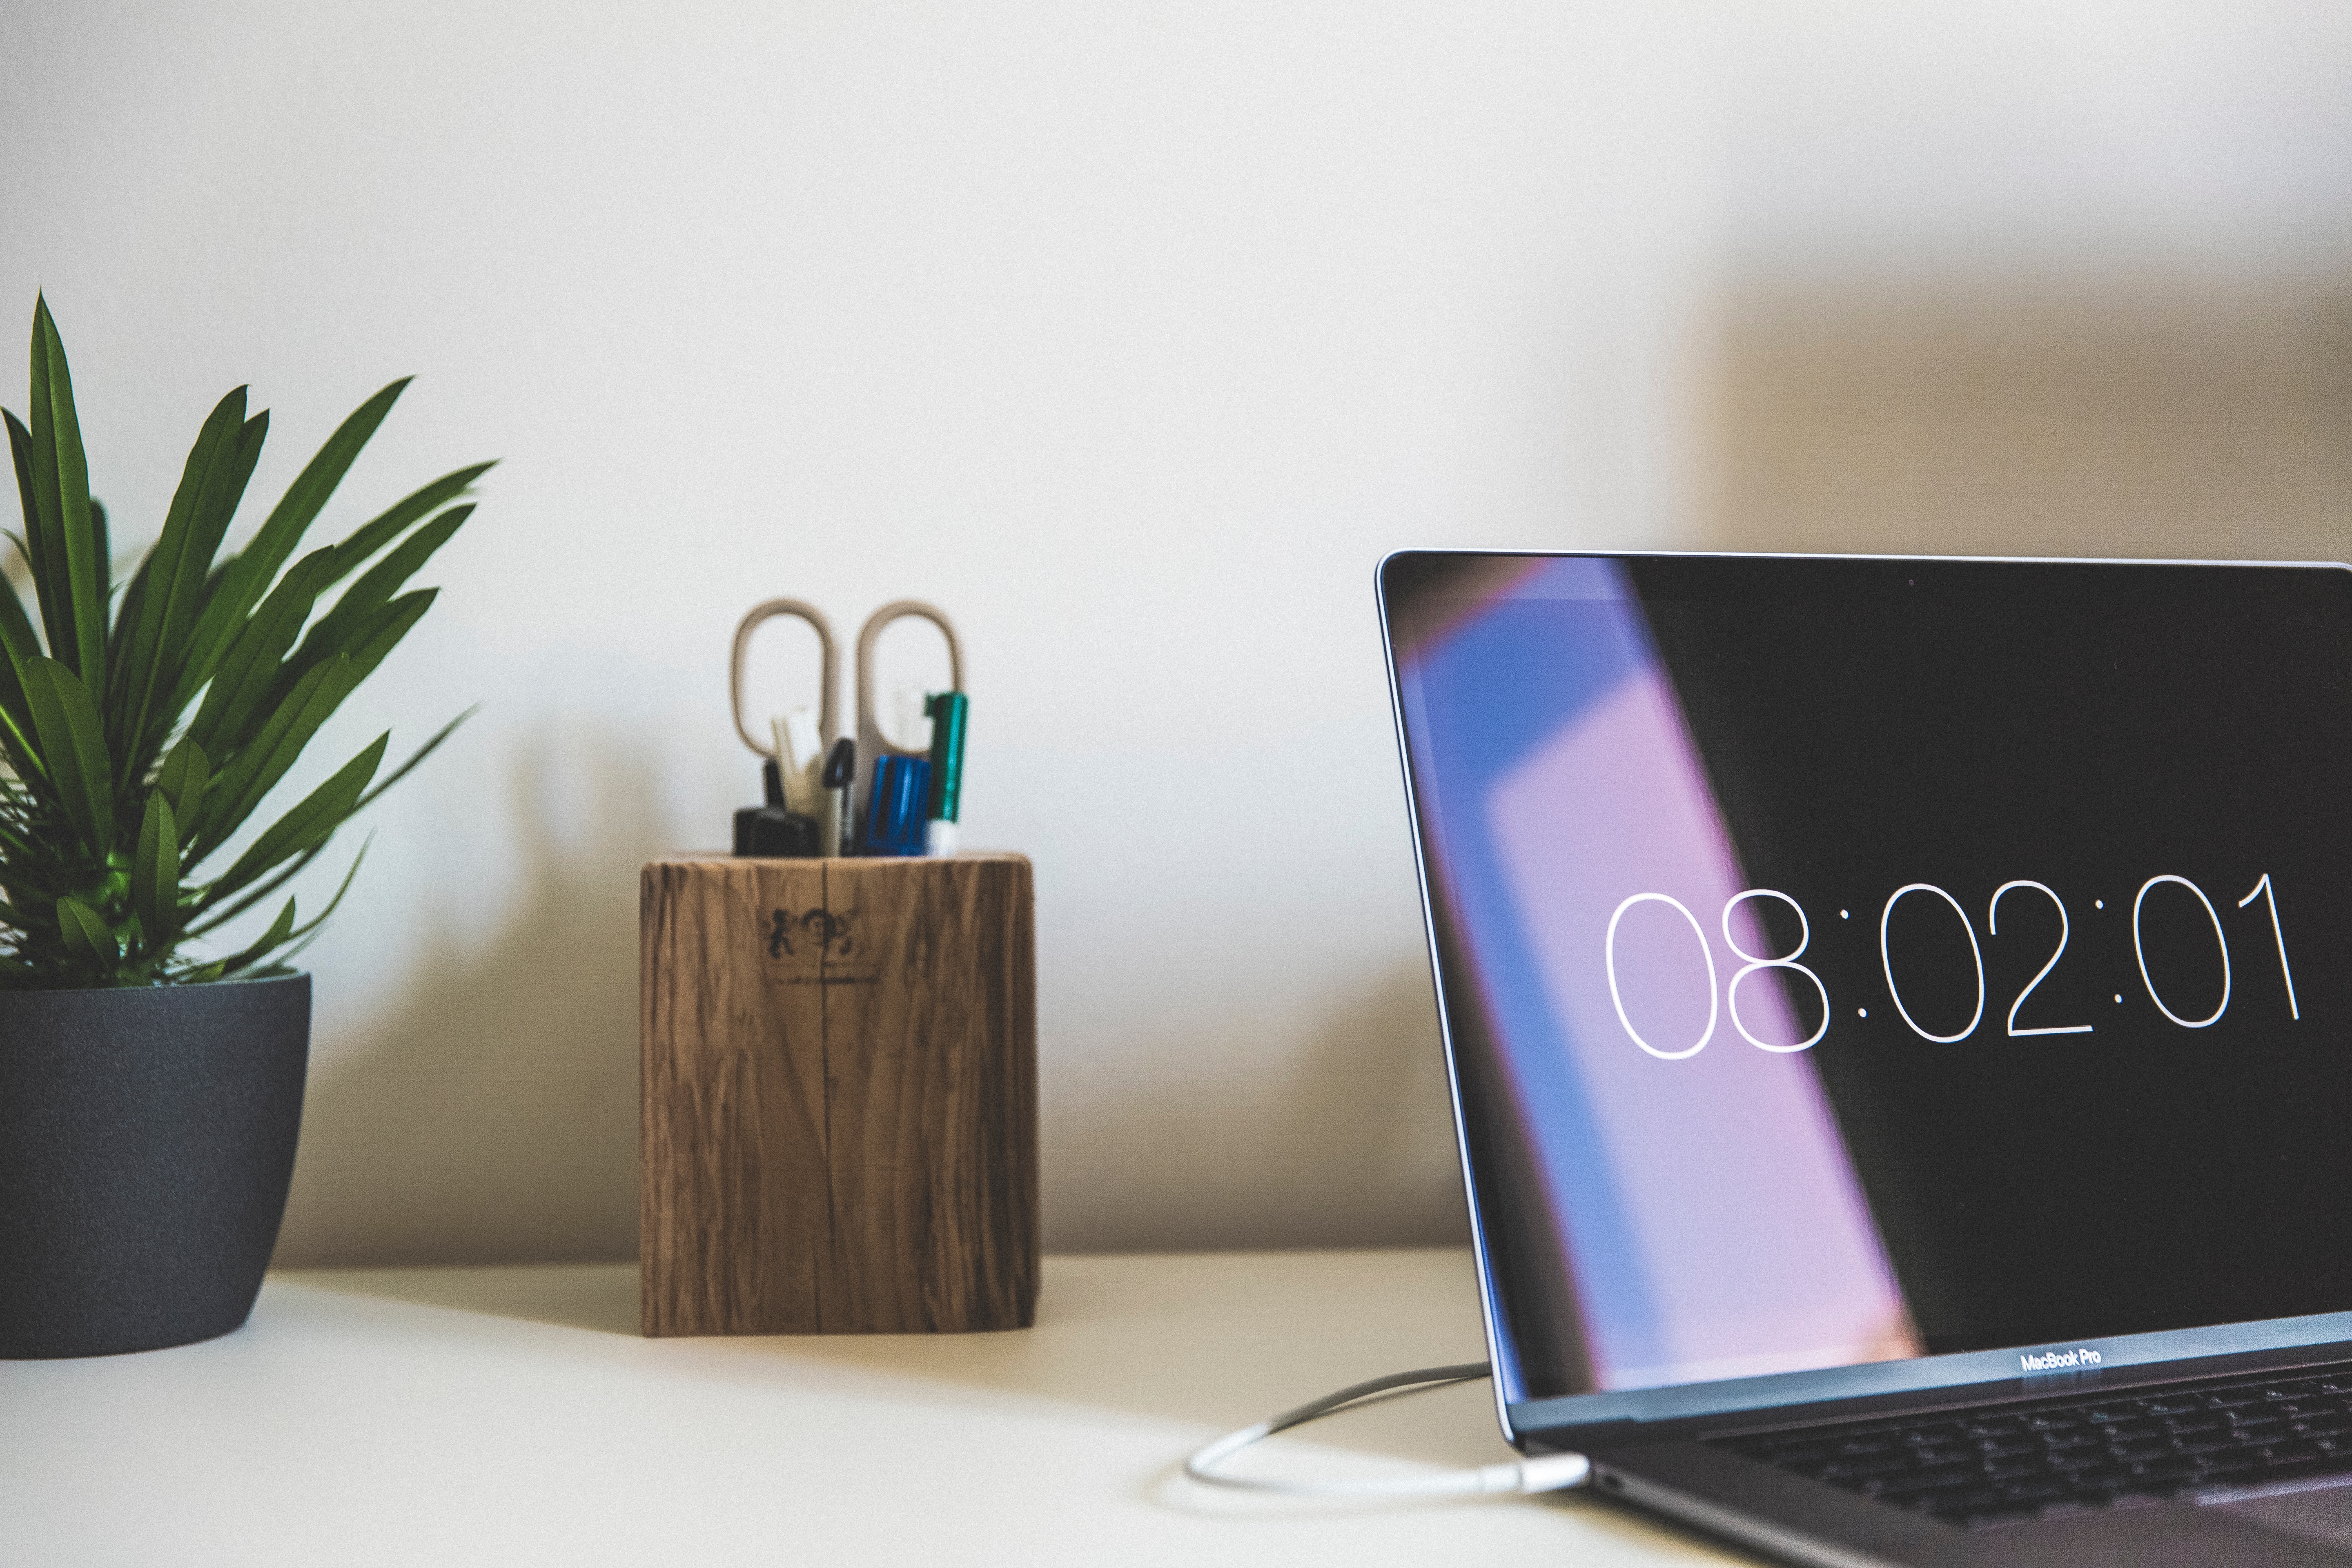
product, product design, brand, furniture